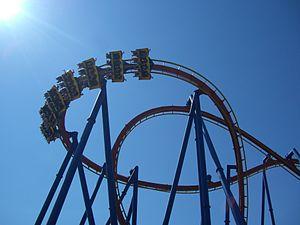
Superman: Ultimate Flight sont trois parcours de montagnes russes en acier volantes construites par Bolliger & Mabillard. Le premier est à Six Flags Over Georgia, ouvert en 2002, était les premières montagnes russes à posséder un looping bretzel. Les deux autres ont été ouverts en 2003, ils sont localisés à Six Flags Great Adventure et à Six Flags Great America. Le Superman - Ultimate Flight en Géorgie diffère des deux autres car ses trains ont une rangée en moins mais possède deux stations pour augmenter sa capacité.